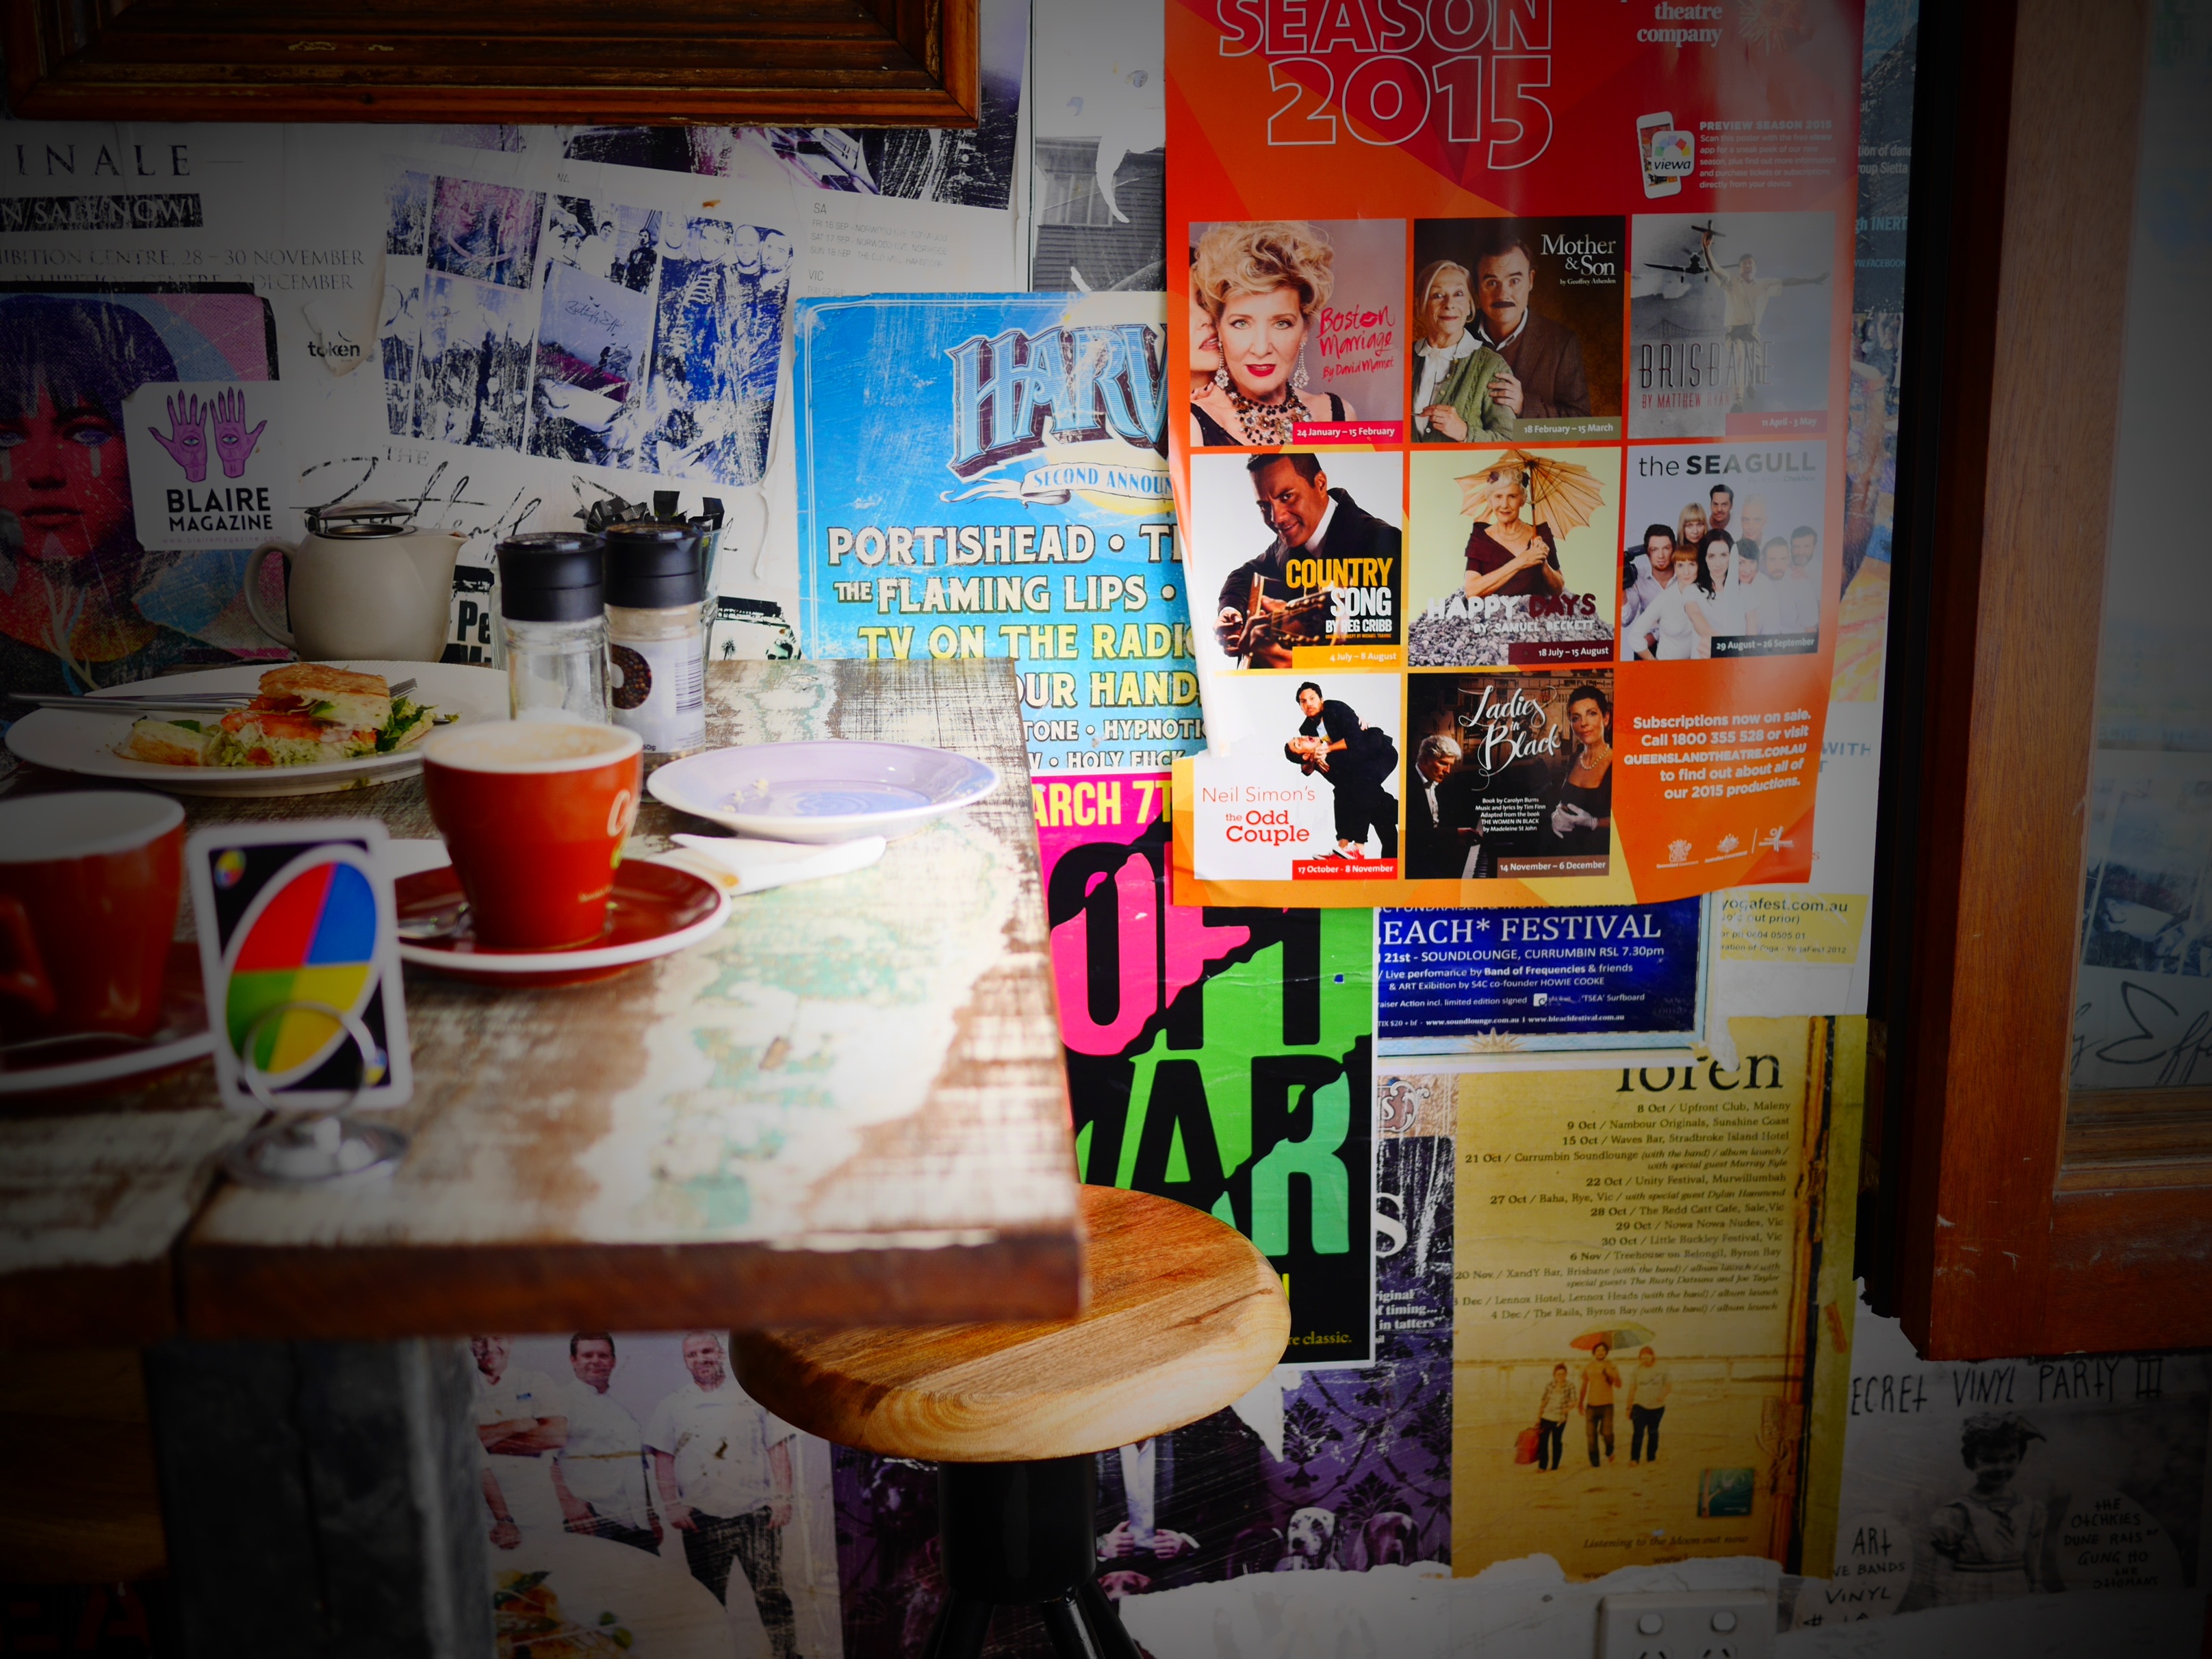
cafe, interior, restaurant, decoration, color, modern, hipster, wooden table, art, design